Le Golem

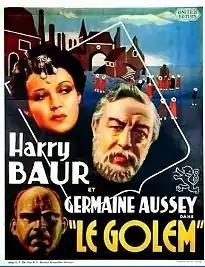
French film poster

Le Golem is a 1936 Czechoslovak monster movie directed by Julien Duvivier in French language.